Château Lascombes

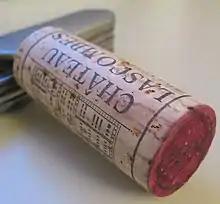

In the 17th century the estate belonged to Antoine, chevalier de Lascombes, and has kept his name. Some locals suggest the estate, which is situated on the highest knoll of Margaux, takes its name from "la côte" ("height") via "lascote" to "lascombes". Antoine de Lascombes (born 1625) inherited or had possession of the estate from the Durfort de Duras family, with whose properties in the Bordeaux it remained at first integrated; wine is first mentioned in 1700 In the eighteenth century the domaine was separated from the property of the comtes de de Duras and was inherited by Jean-François and Anne de Lascombes. Jean-François de Lascombes was a councillor at the parlement of Bordeaux, king's "procureur" at the Admiralty and a member of the Académie de Bordeaux (1761). The vineyard remained the property of the Lascombes family for three generations until after the French Revolution. Until 1860 the estate bore the name Domaine de Lascombes.